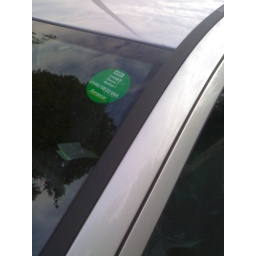
Manual and on the co-drivers seat and the drivers seat still in plastic protective film at all benz